Bo (parashah)

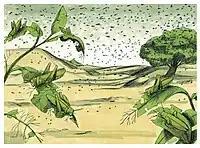
The Lord caused and east wind to blow in great swarms of locusts. (1984 illustration by Jim Padgett, courtesy of Distant Shores Media/Sweet Publishing)

A midrash taught that God fixed a time of "tomorrow" for the plague of locusts in Exodus 10:4 so that the Egyptians might feel remorse and do penitence (thus showing that the Egyptians were still not barred from doing penitence).